Anders Nevalainen

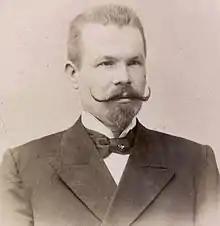
Anders Nevalainen

Anders (Antti) Juhaninpoika Nevalainen (1 January 1858 – 1933) was a Finnish gold- and silversmith, and a Fabergé workmaster.